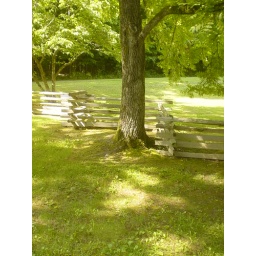
Large trees and fence around cabin